Ninna Sanihake

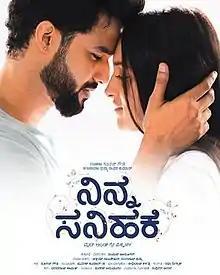
Poster

Ninna Sanihake is a 2021 Indian Kannada-language romantic comedy film, directed by Suraj Gowda, produced by Akshay Rajshekar and Ranganath Kudli, under the banner White and Grey Pictures. The film stars Suraj Gowda and Dhanya Ramkumar. It was released on 8 October 2021.